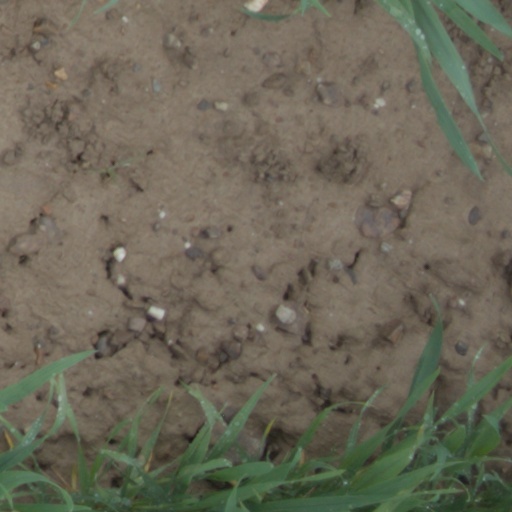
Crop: wheat